Homework gap

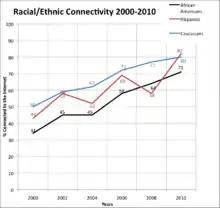
A graph showing internet connectivity over time by race

Studies have shown that a student's likeliness of having no internet access at home is increased by several socioeconomic factors. An important factor is the level of education of students’ parents: 71% of children whose parents had a bachelor's degree had internet access in their homes in 2015. Comparatively, only 42% of children whose parents had not completed high school had internet access. For students whose families earned a higher income, they were more likely to have internet access at home compared with students whose families earned a lower income or were below the poverty line. Students who are racial or ethnic minorities tend to have a lower percentage of internet usage at home than students who are white.